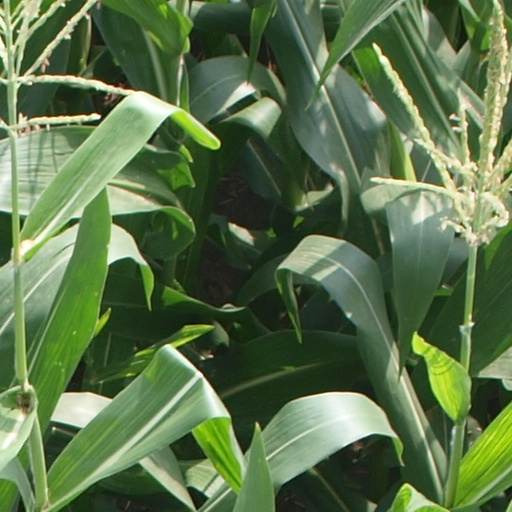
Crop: maize; corn